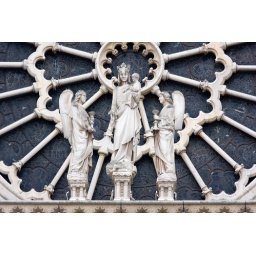
Paris, October 2007. Stained glass window in the front of Notre Dame Cathedral